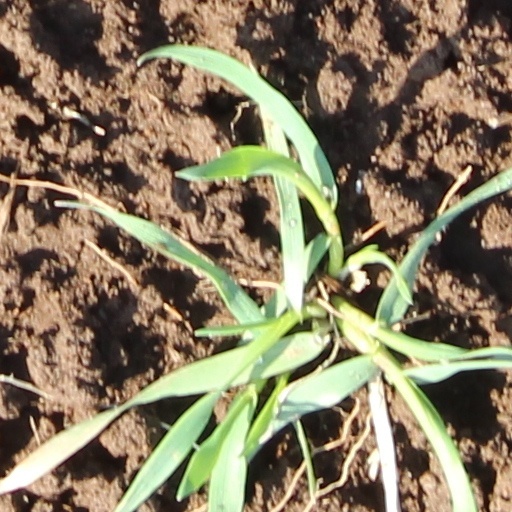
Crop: wheat